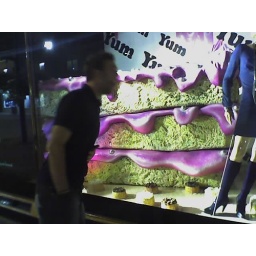
A massive cake in a shop window in Leeds, tasty!